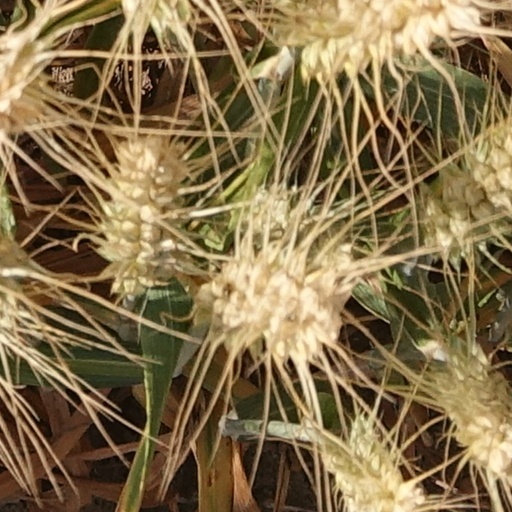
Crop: wheat